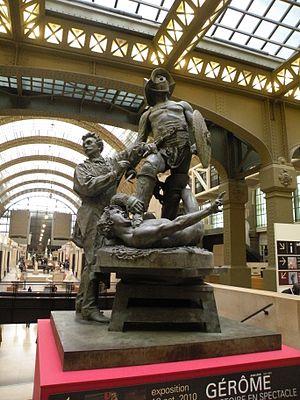
statue d'un gladiateur par Jean-Léon Gérôme
Pollice Verso est un tableau du peintre français Jean-Léon Gérôme réalisé en 1872. Cette huile sur toile est conservée par le Phoenix Art Museum, à Phoenix. Cette peinture a été réalisée dans le style pompier ou académique.